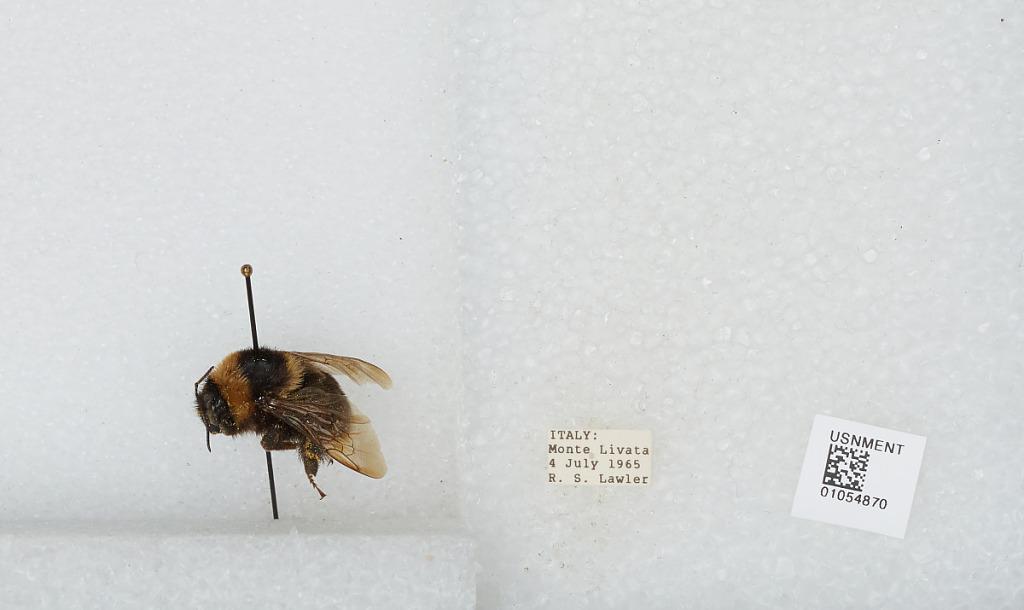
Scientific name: Bombus sp.
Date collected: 1965-7-4
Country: Italy
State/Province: Latium
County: Rome
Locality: Monte Livata